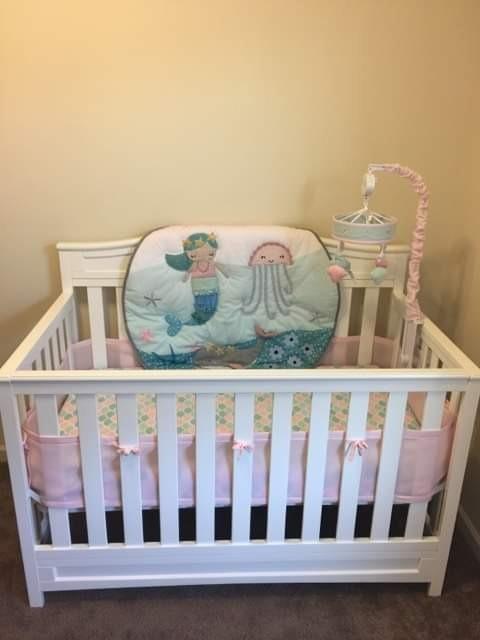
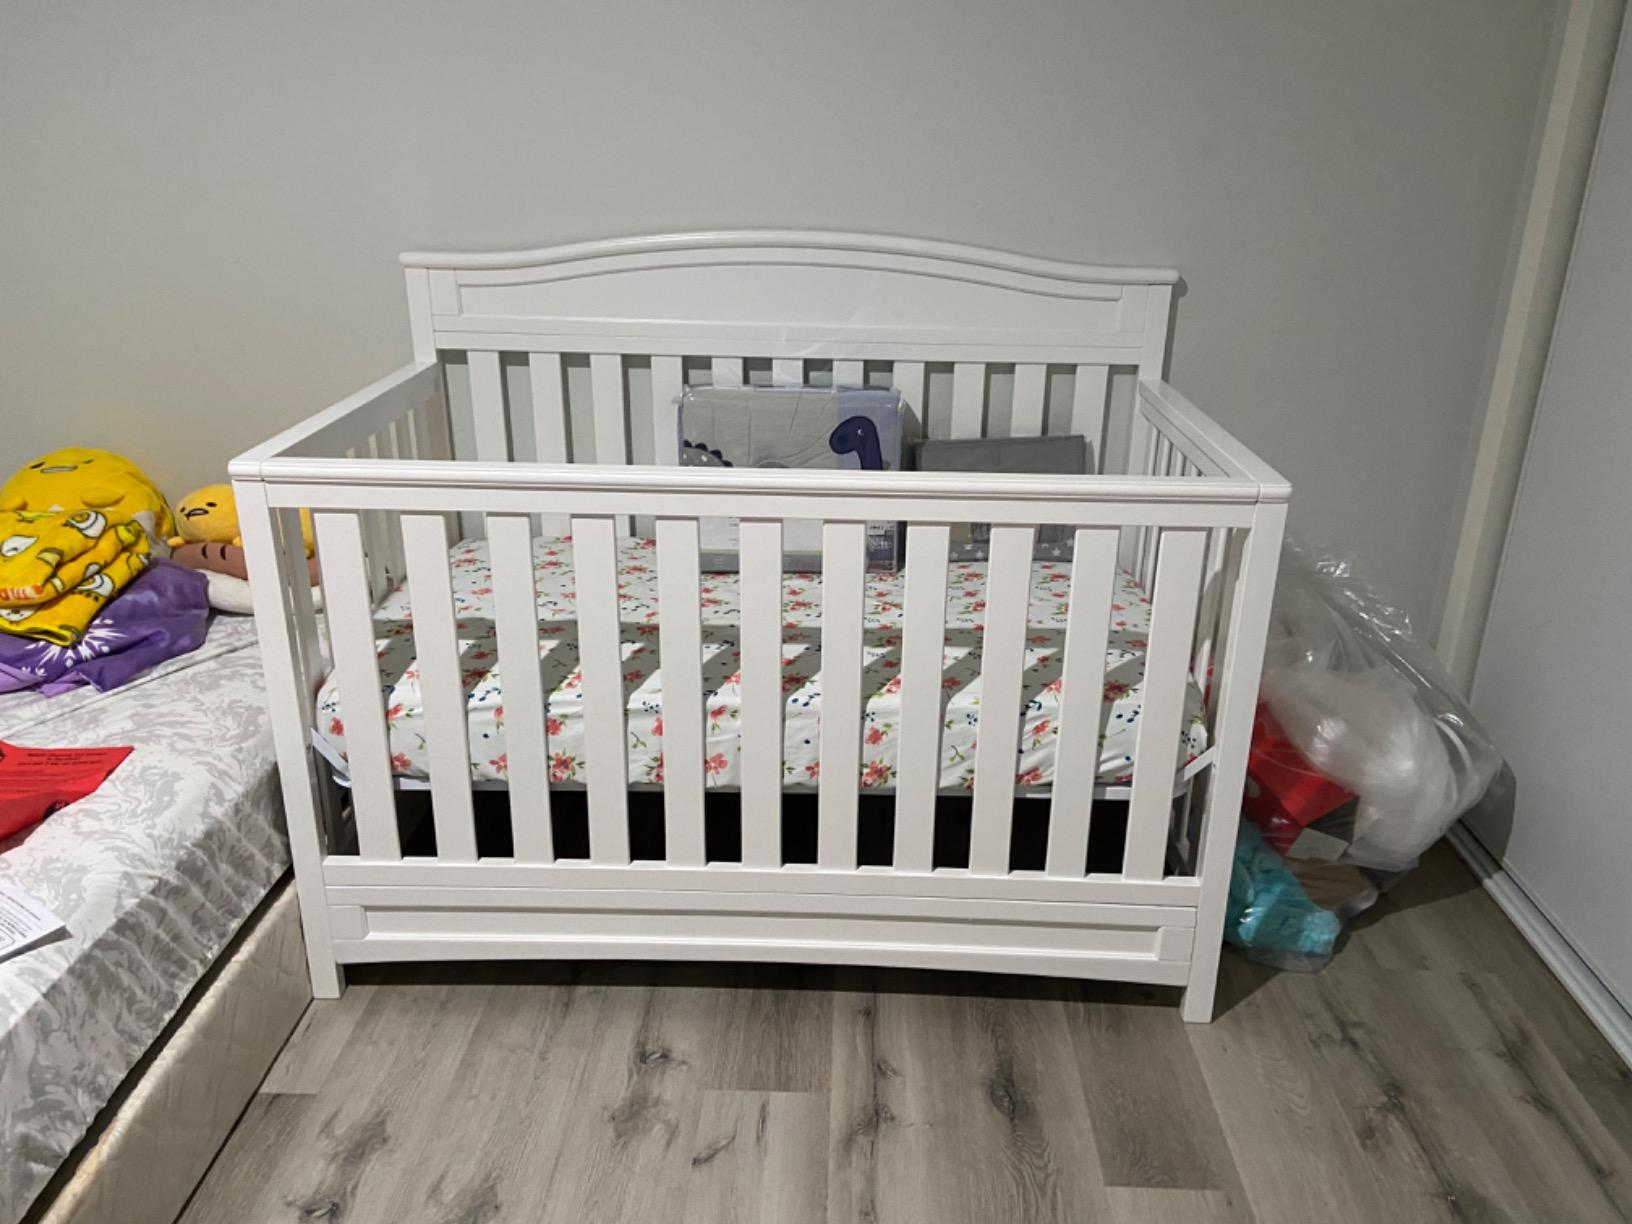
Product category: products_crib
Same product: yes